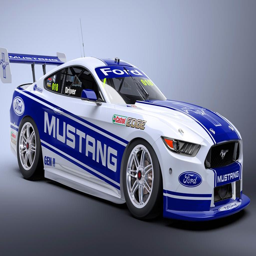
a design for a racing in supercars .